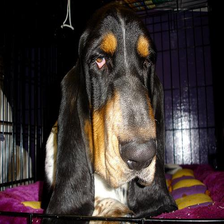
Species: dog
Breed: basset hound